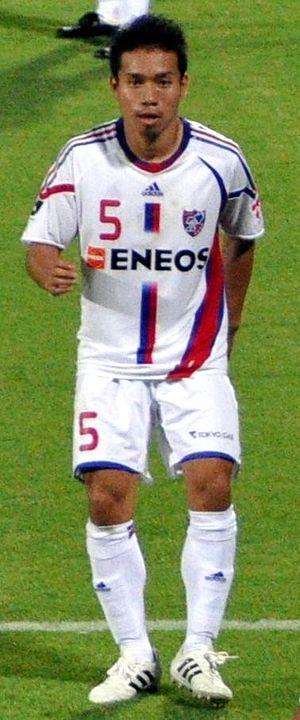
Yūto Nagatomo né le 12 septembre 1986 à Saijō, est un footballeur international japonais évoluant au poste d'arrière gauche.